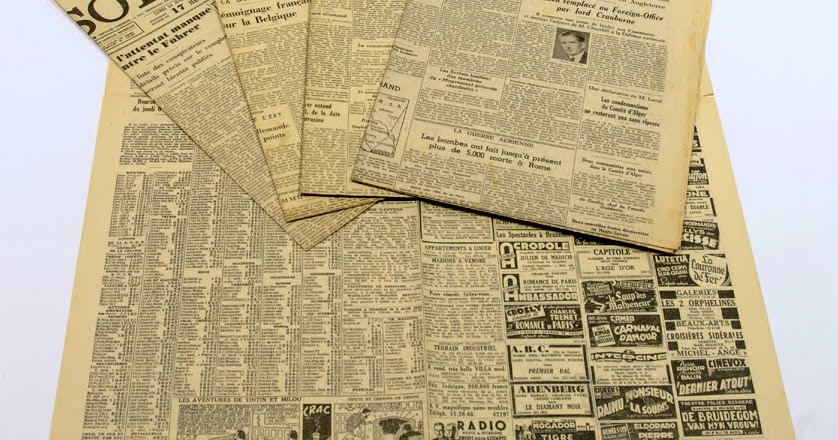
Waste category: paper